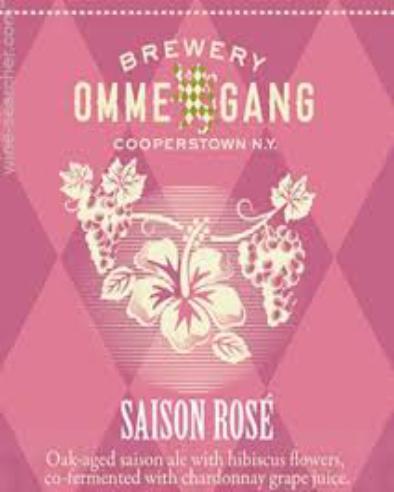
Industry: Food